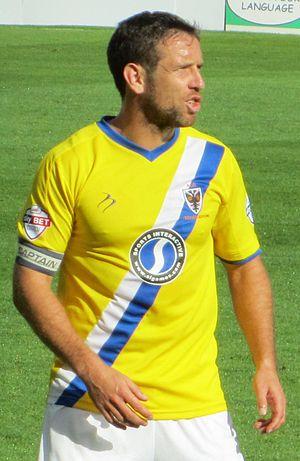
Alan Bennett est un footballeur irlandais né le 4 octobre 1981 à Cork. Il évolue au poste de défenseur.